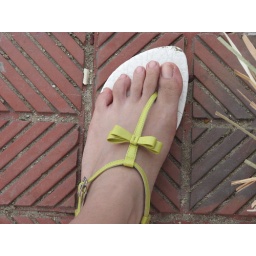
The bow in the glass shoe is missing